Charles Krug

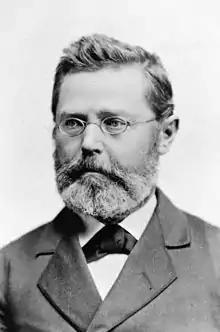
Charles Krug

Charles Krug (1825–1892) was among the pioneers of winemaking in the Napa Valley, California, and was the founder of the Charles Krug Winery.